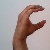
The image shows a hand gesture representing the letter 'C' in Indian Sign Language.